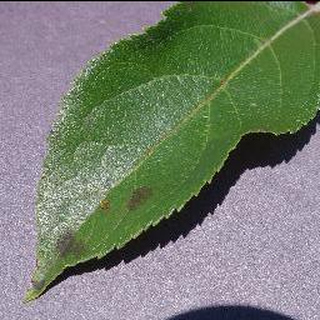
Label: apple_apple_scab